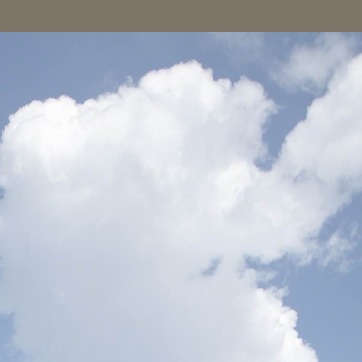
Material: sky